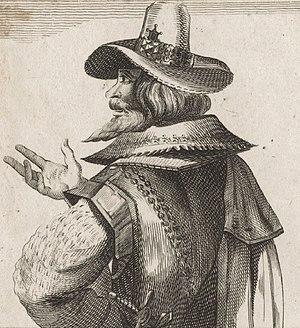
Robert Catesby est connu comme l'instigateur de la conspiration des poudres.